FDA Food Safety Modernization Act

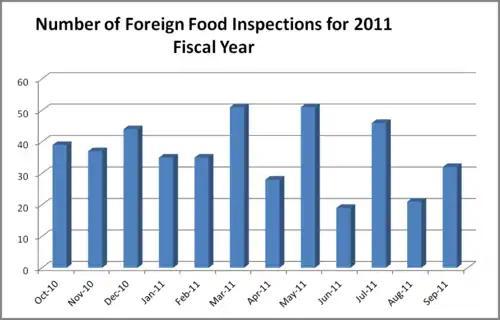
The 2011 fiscal year report on foreign food inspections by the FDA.

The bill gives the FDA the authority to recall food in the case of contamination or illness. In addition, it requires farms to track their food and implement plans to deal with recalls or outbreaks of disease. FDA officials will also be given access to food growers records in the case of an outbreak. The bill also requires food importers to verify that they meet US food safety standards. Small farms that sell locally or sell less than $500,000 a year are exempt from these new rules. New authorities include: